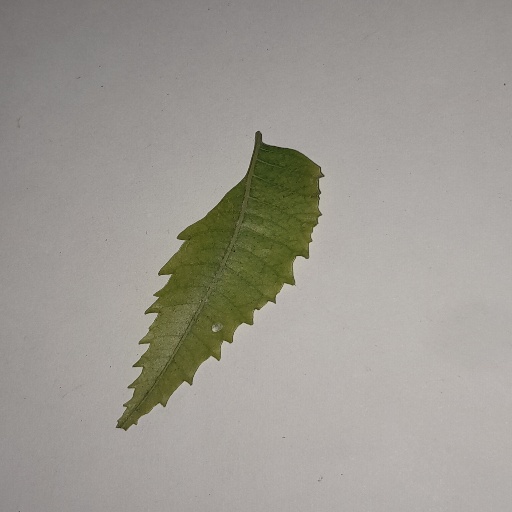
Species: Neem
Leaf condition: Yellow Leaf